Indore

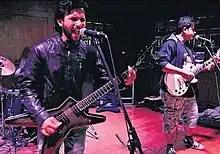
Nicotine playing at 'Pedal to the Metal', TDS, Indore, in 2014

Pithampur near Indore is known as the Detroit of Madhya Pradesh.